Victor Feguer

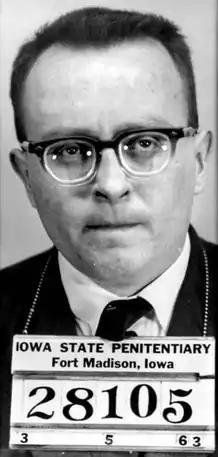
Feguer on March 5, 1963

Victor Harry Feguer (June 10, 1935 – March 15, 1963) was an American convicted murderer who was known as the last federal inmate executed in the United States before the moratorium on the death penalty following "Furman v. Georgia", as well as the last person put to death in the state of Iowa. While the media did not pay much attention to Feguer or his execution at the time, Timothy McVeigh's execution sparked renewed media interest in him nearly four decades later.